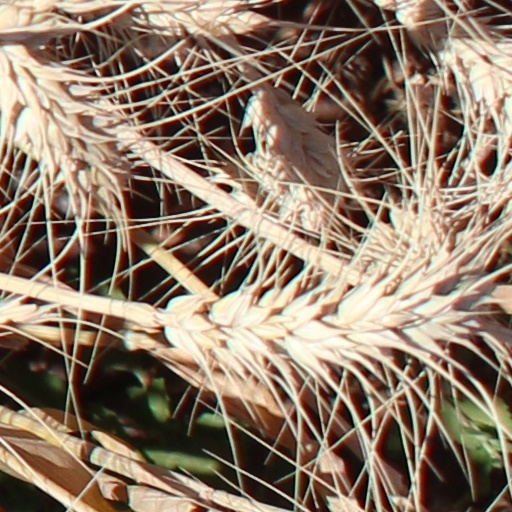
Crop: wheat